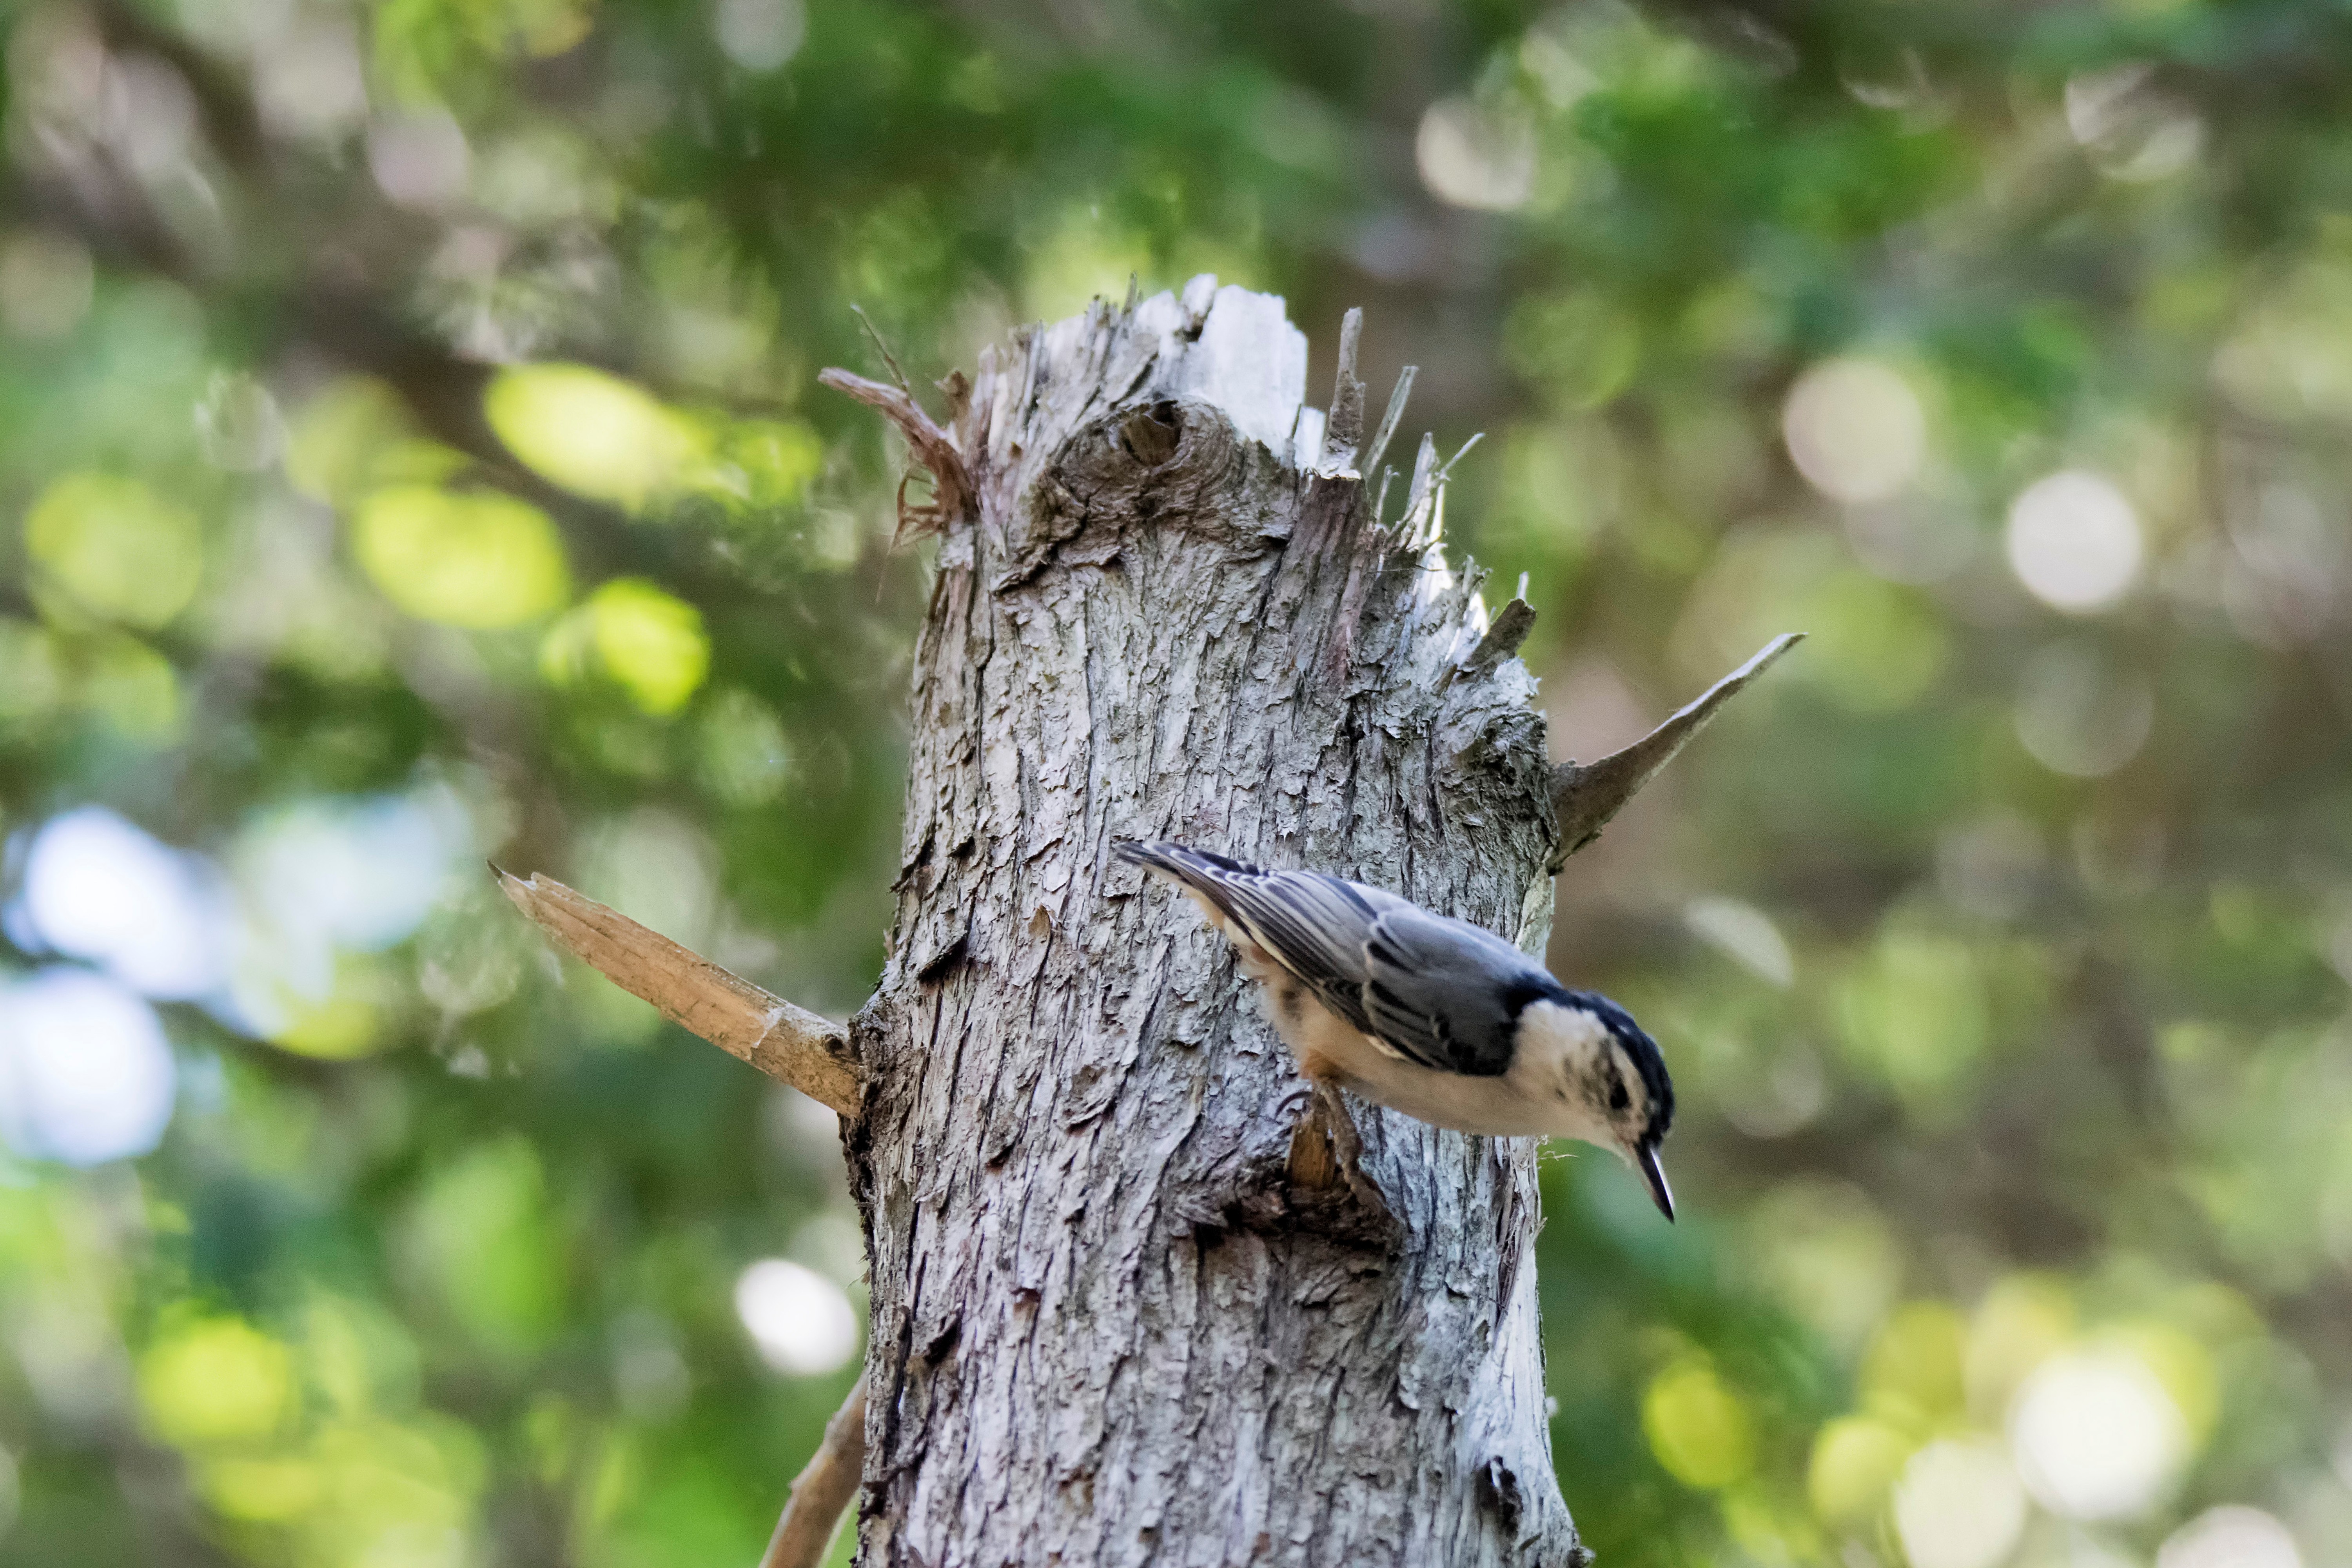
tree, nature, branch, bird, white, leaf, wildlife, green, fauna, canada, a, vertebrate, quebec, blanche, sherbrooke, oiseau, sittelle, poitrine, breasted, nuthatch, woody plant, perching bird